Describe the emotion expressed in this image:  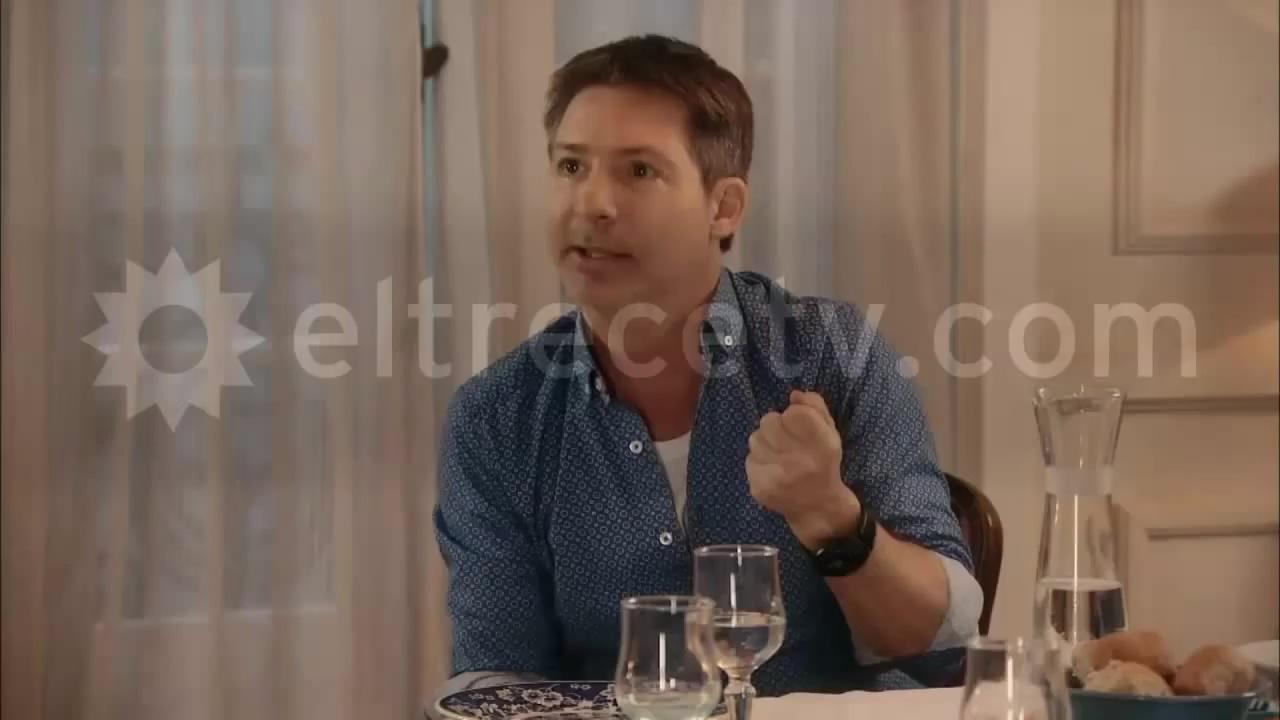
This person displays Suffering, valence and arousal with low intensity.